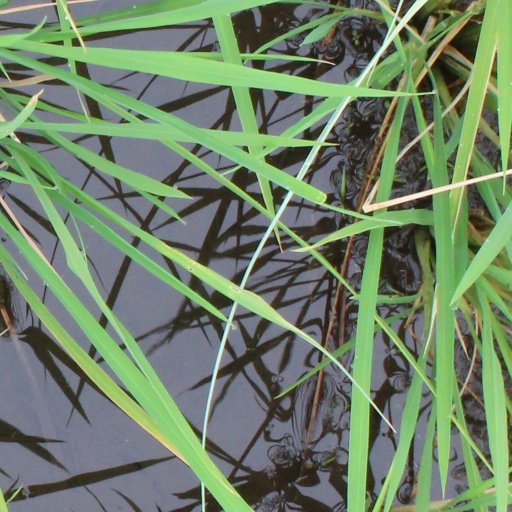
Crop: rice